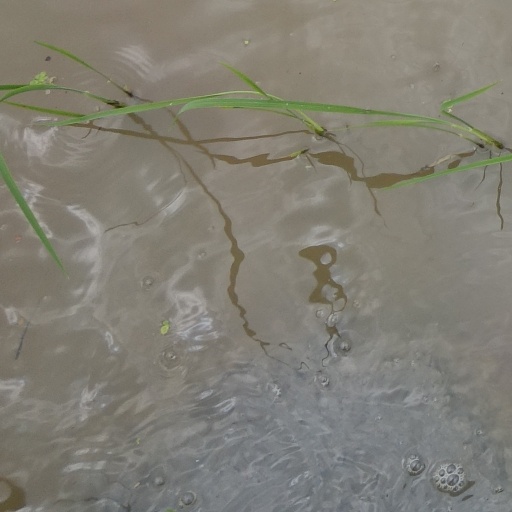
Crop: rice